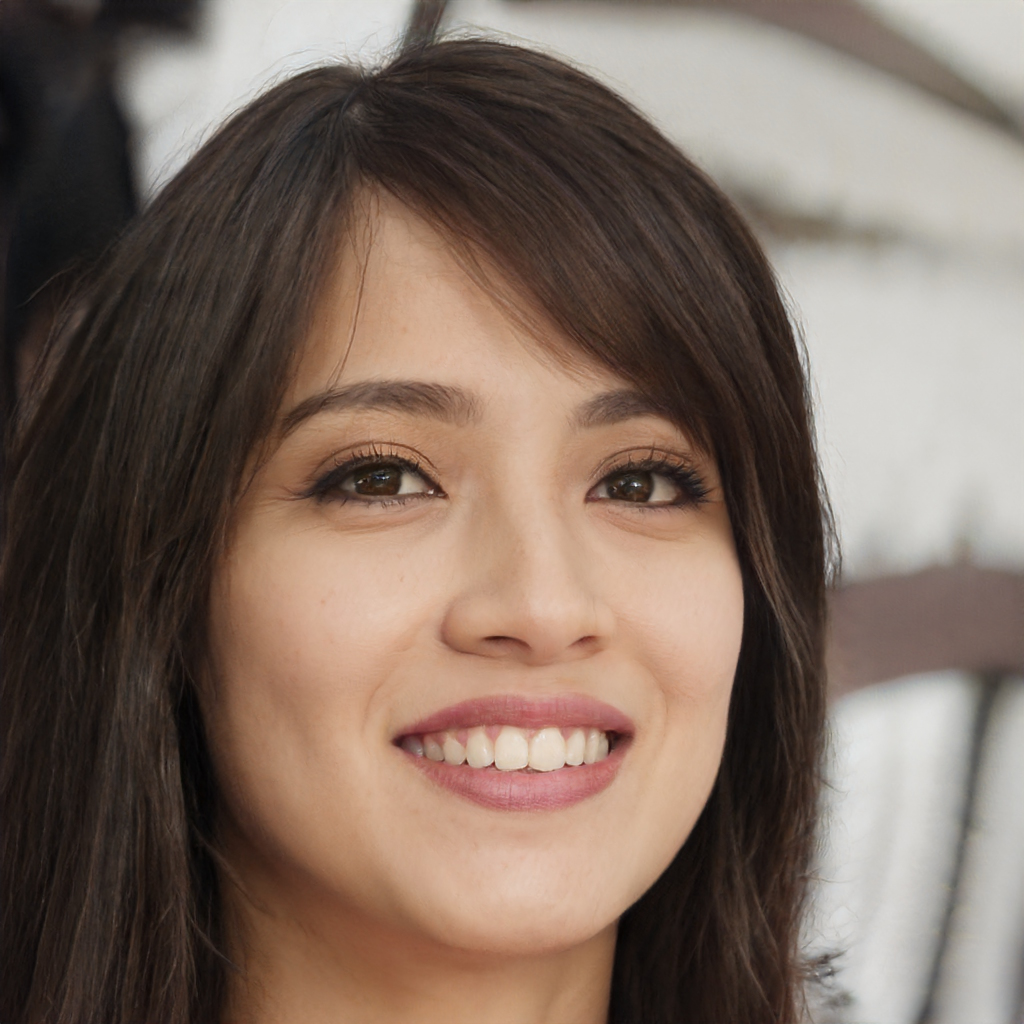
Gender: Female